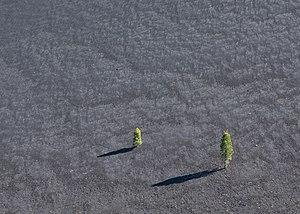
Un cône de scories, parfois dénommé cône de cendres, est un édifice volcanique de forme conique, formé par l'empilement d'éjectas. Dans ces éjectas la proportion de scories et de cendres est variable, mais les scories sont généralement majoritaires.